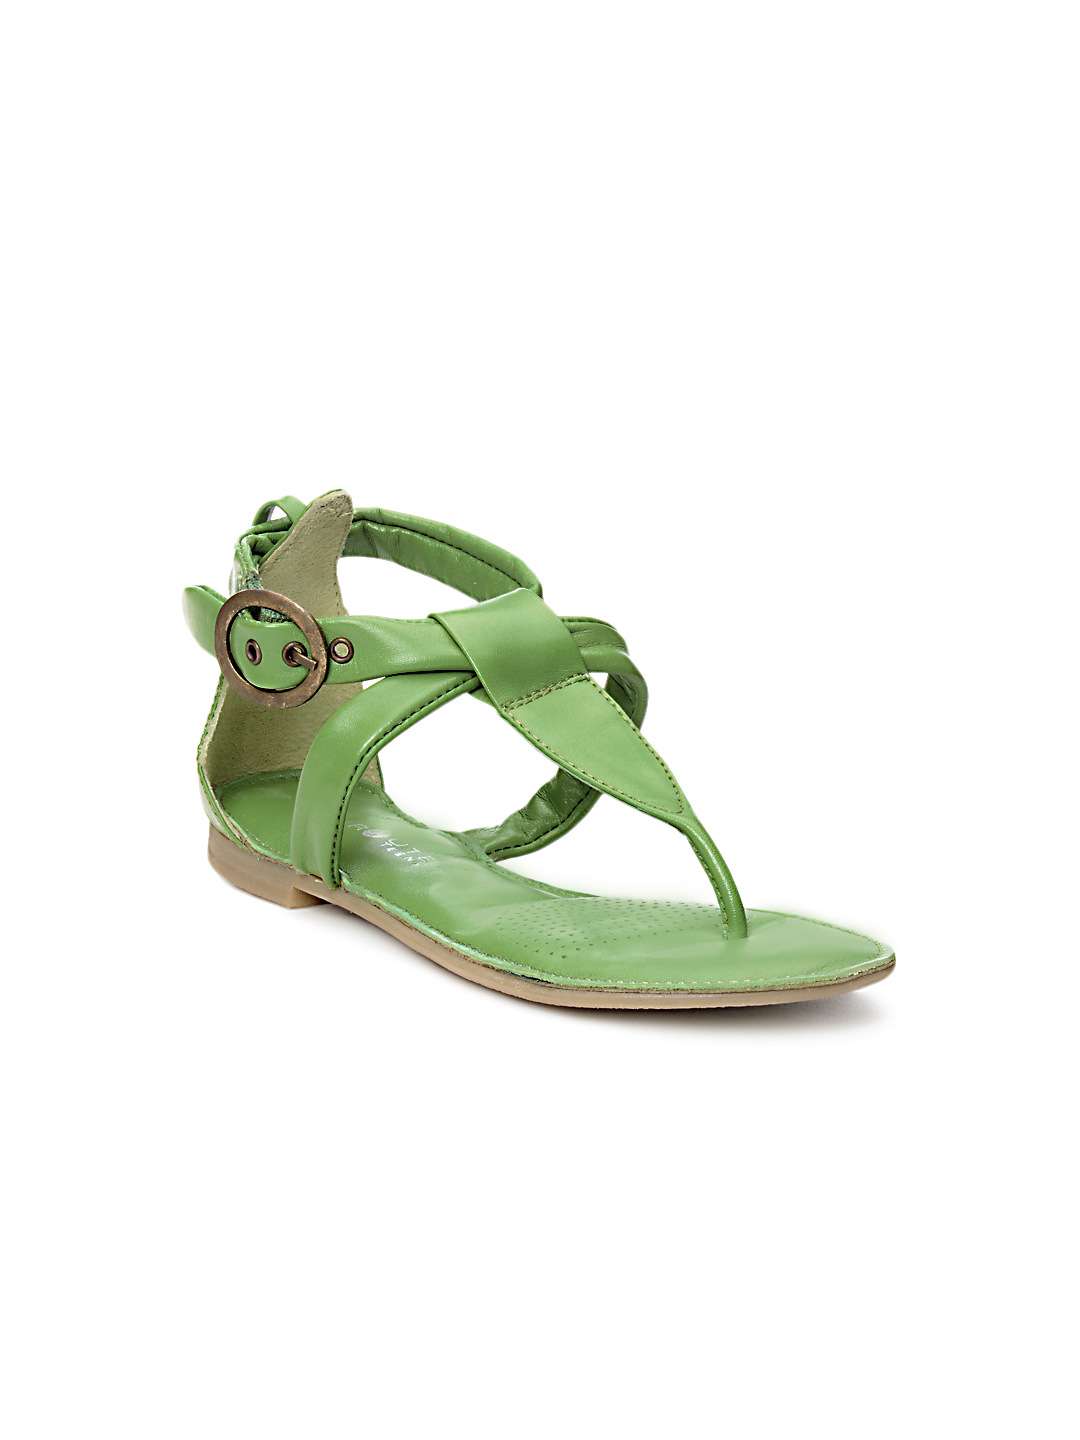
Enroute Kids Girls Green Sandals
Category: Footwear / Sandal / Sandals
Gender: Girls
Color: Green
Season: Summer 2012
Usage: Casual